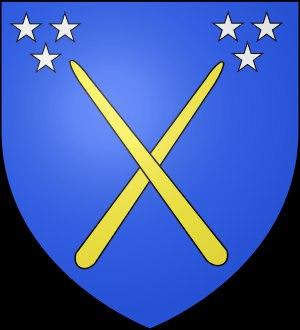
L'univers de Harry Potter de J. K. Rowling, sous-univers dans lequel se déroule la série Harry Potter, présente de nombreux lieux formant le décor des événements décrits. Cet article répertorie ː